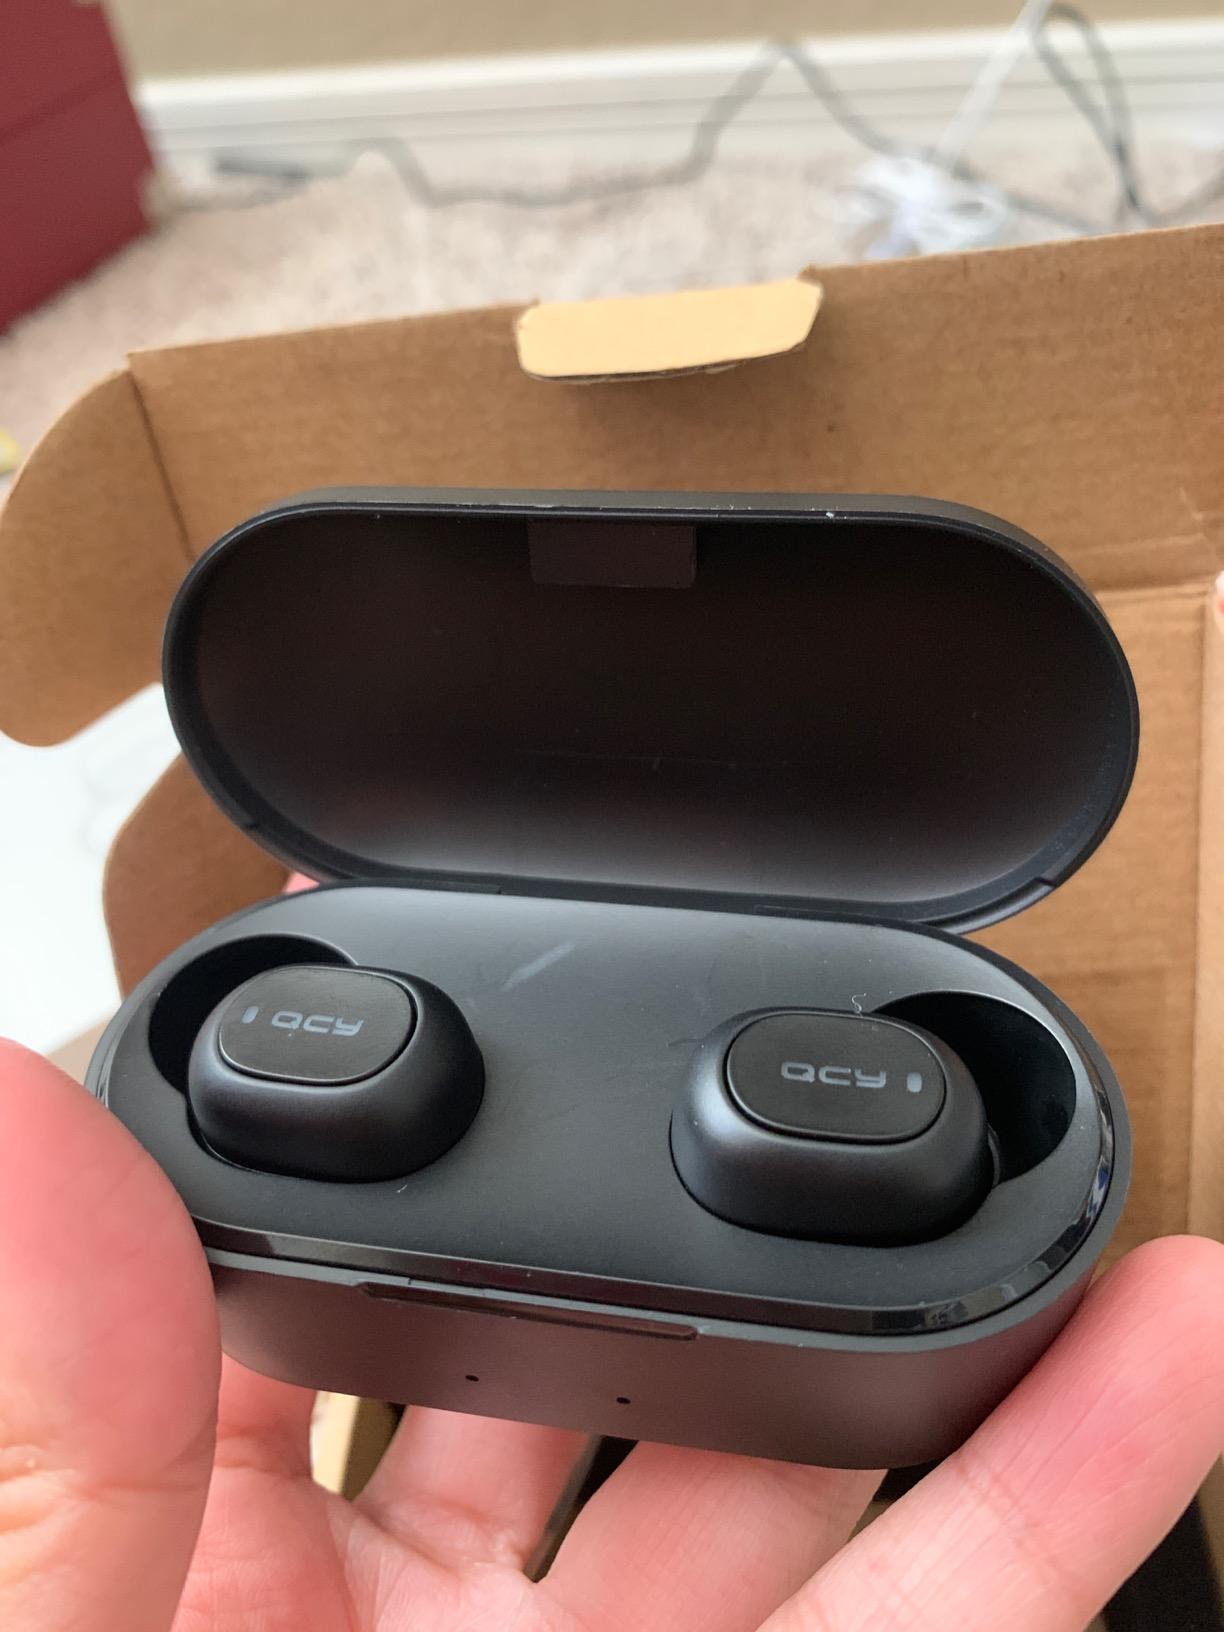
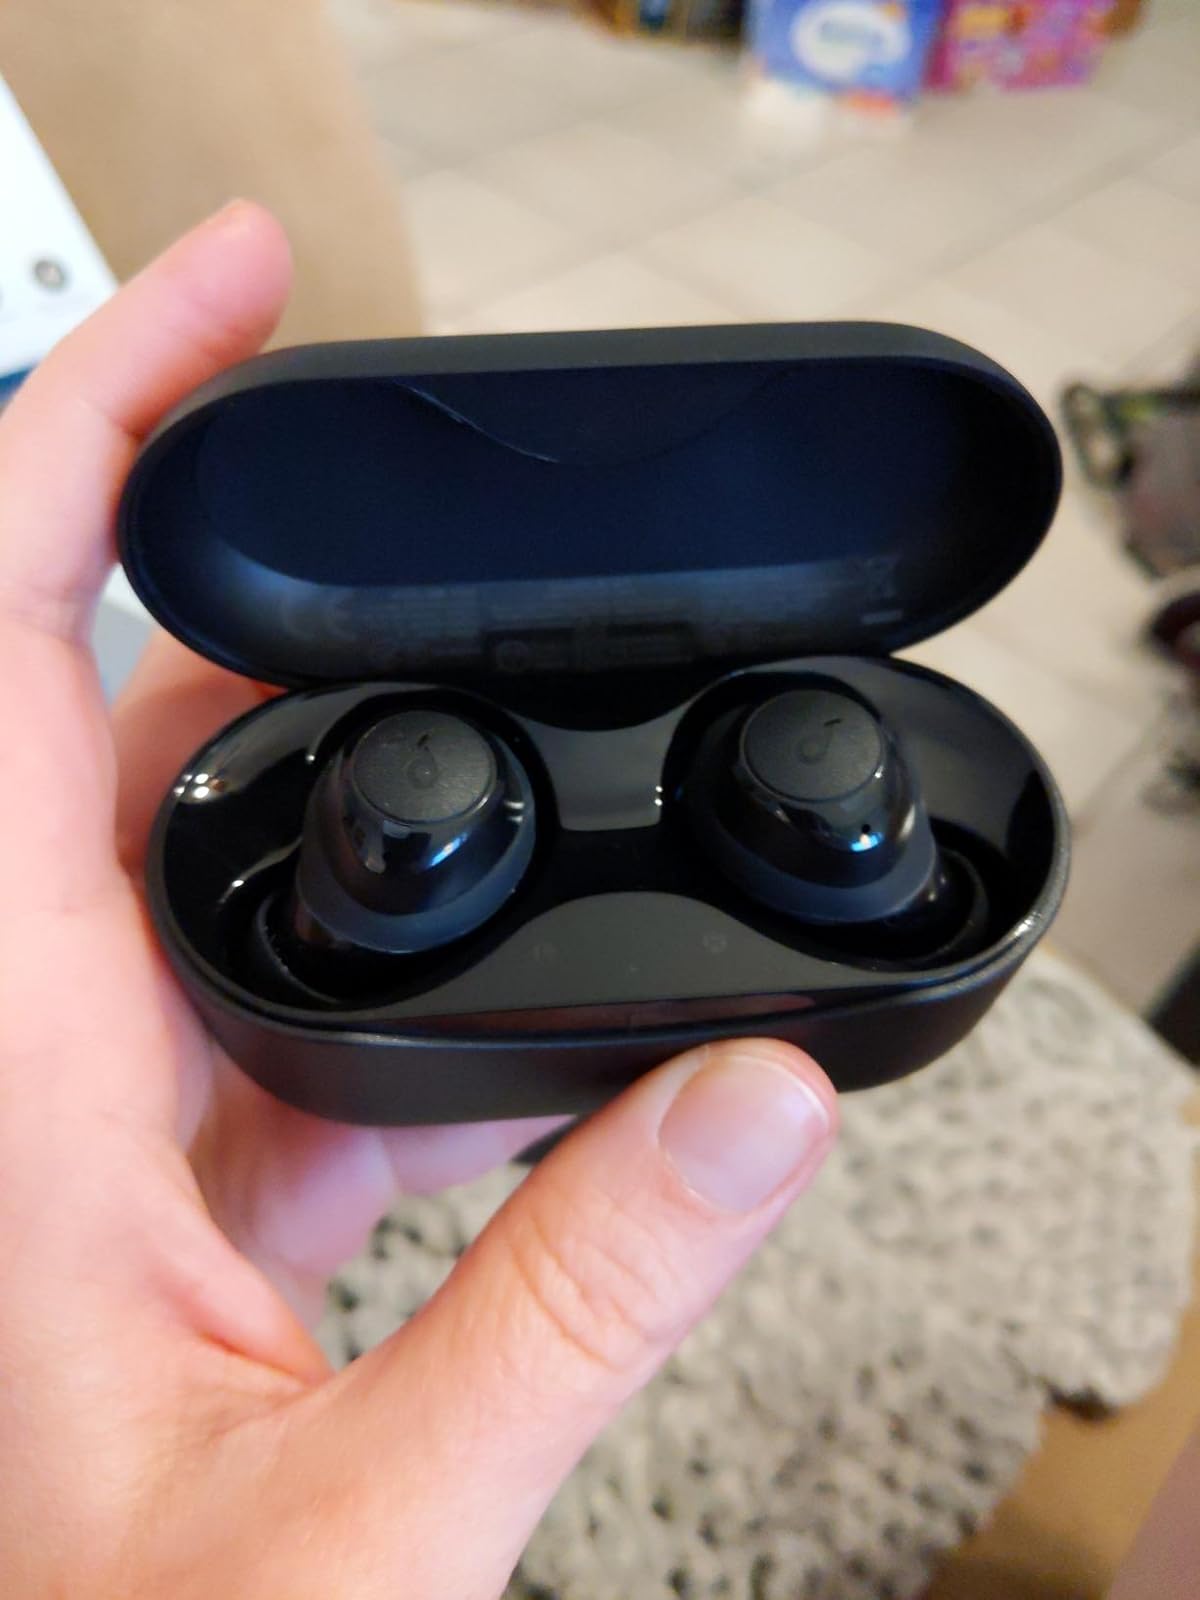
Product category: earbuds
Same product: no